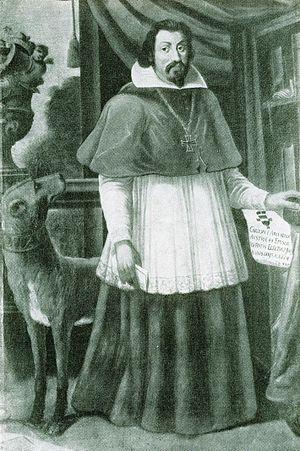
L'archiduc Charles d'Autriche dit le Posthume, ou Charles-Joseph d'Autriche fut prince-évêque de Breslau, évêque de Brixen et le 43ᵉ Grand-maître de l'Ordre teutonique.